Gresini Racing

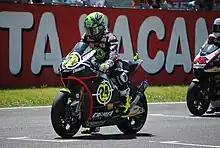
Toni Elías won the 2010 Moto2 World Championship with Gresini Racing Moriwaki

In , Gibernau fought for the championship and finished runner up. His teammate, Colin Edwards, finished fifth.